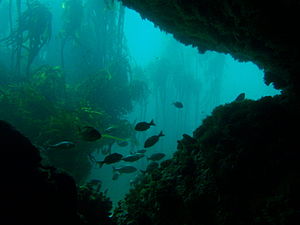
Rev / Galleri
Rev er den maritime betegnelse for en undersøisk ryg nær havoverfladen. De kan bestå af forskelligt materiale som klipper, sand, mudder e.l. Vanddybden over revene er ofte så lille, at der optræder bølgebrænding.